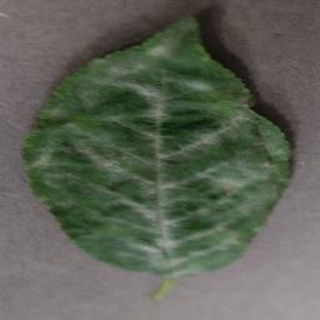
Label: cherry_powdery_mildew